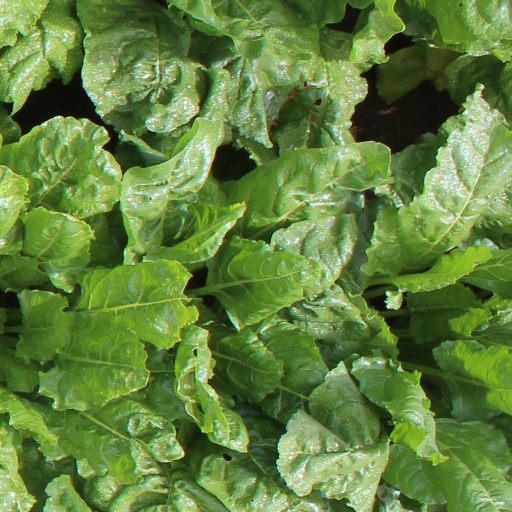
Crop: sugar beet